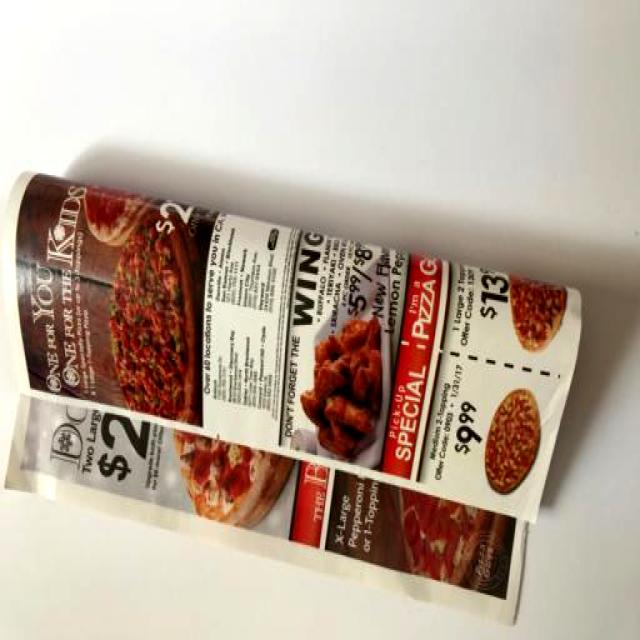
Label: Paper